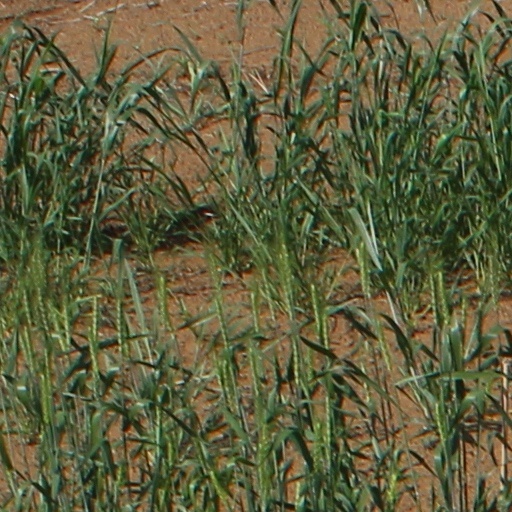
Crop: wheat